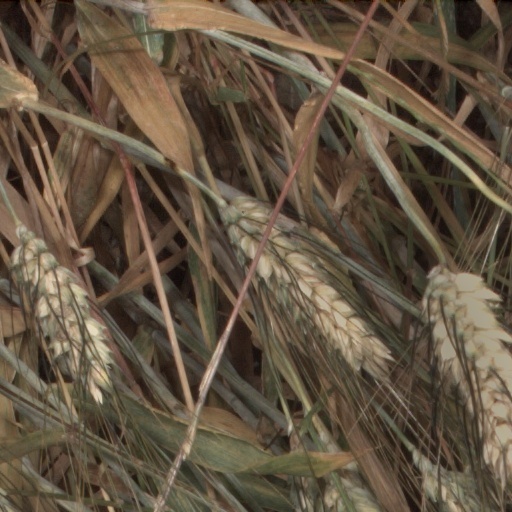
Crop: wheat